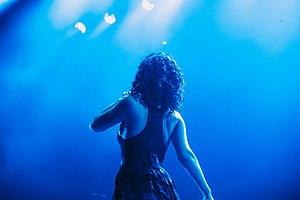
Ella Marija Lani Yelich-O'Connor dite Lorde, née le 7 novembre 1996 à Auckland, en Nouvelle-Zélande, est une autrice-compositrice-interprète et productrice néo-zélandaise.